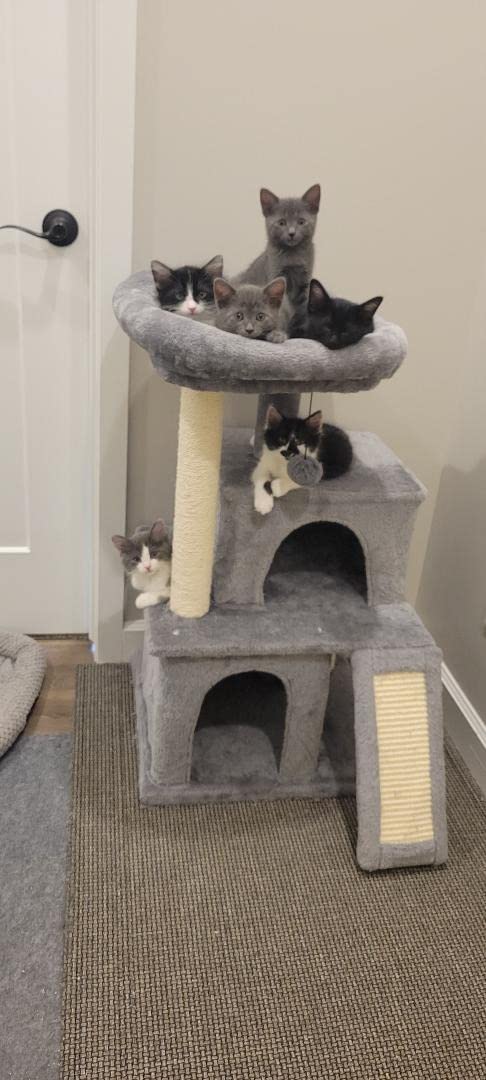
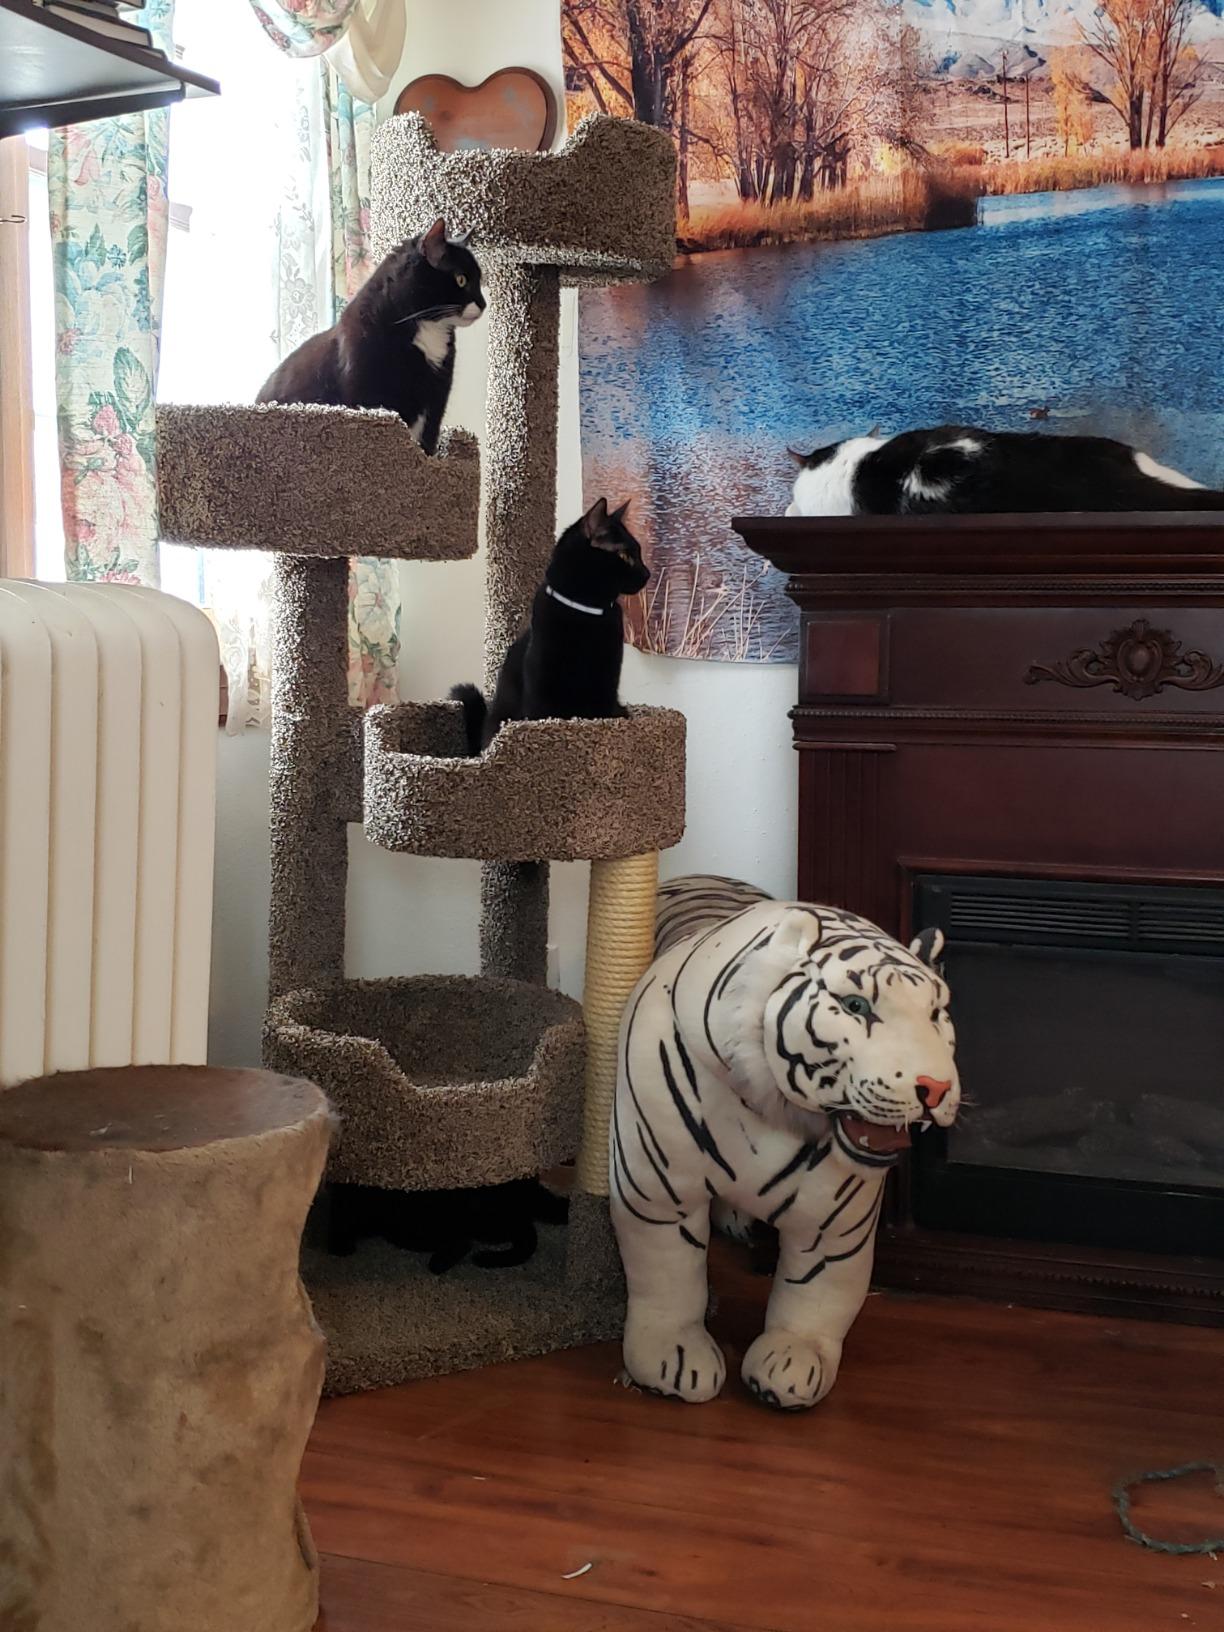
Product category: items_cat tree
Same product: no